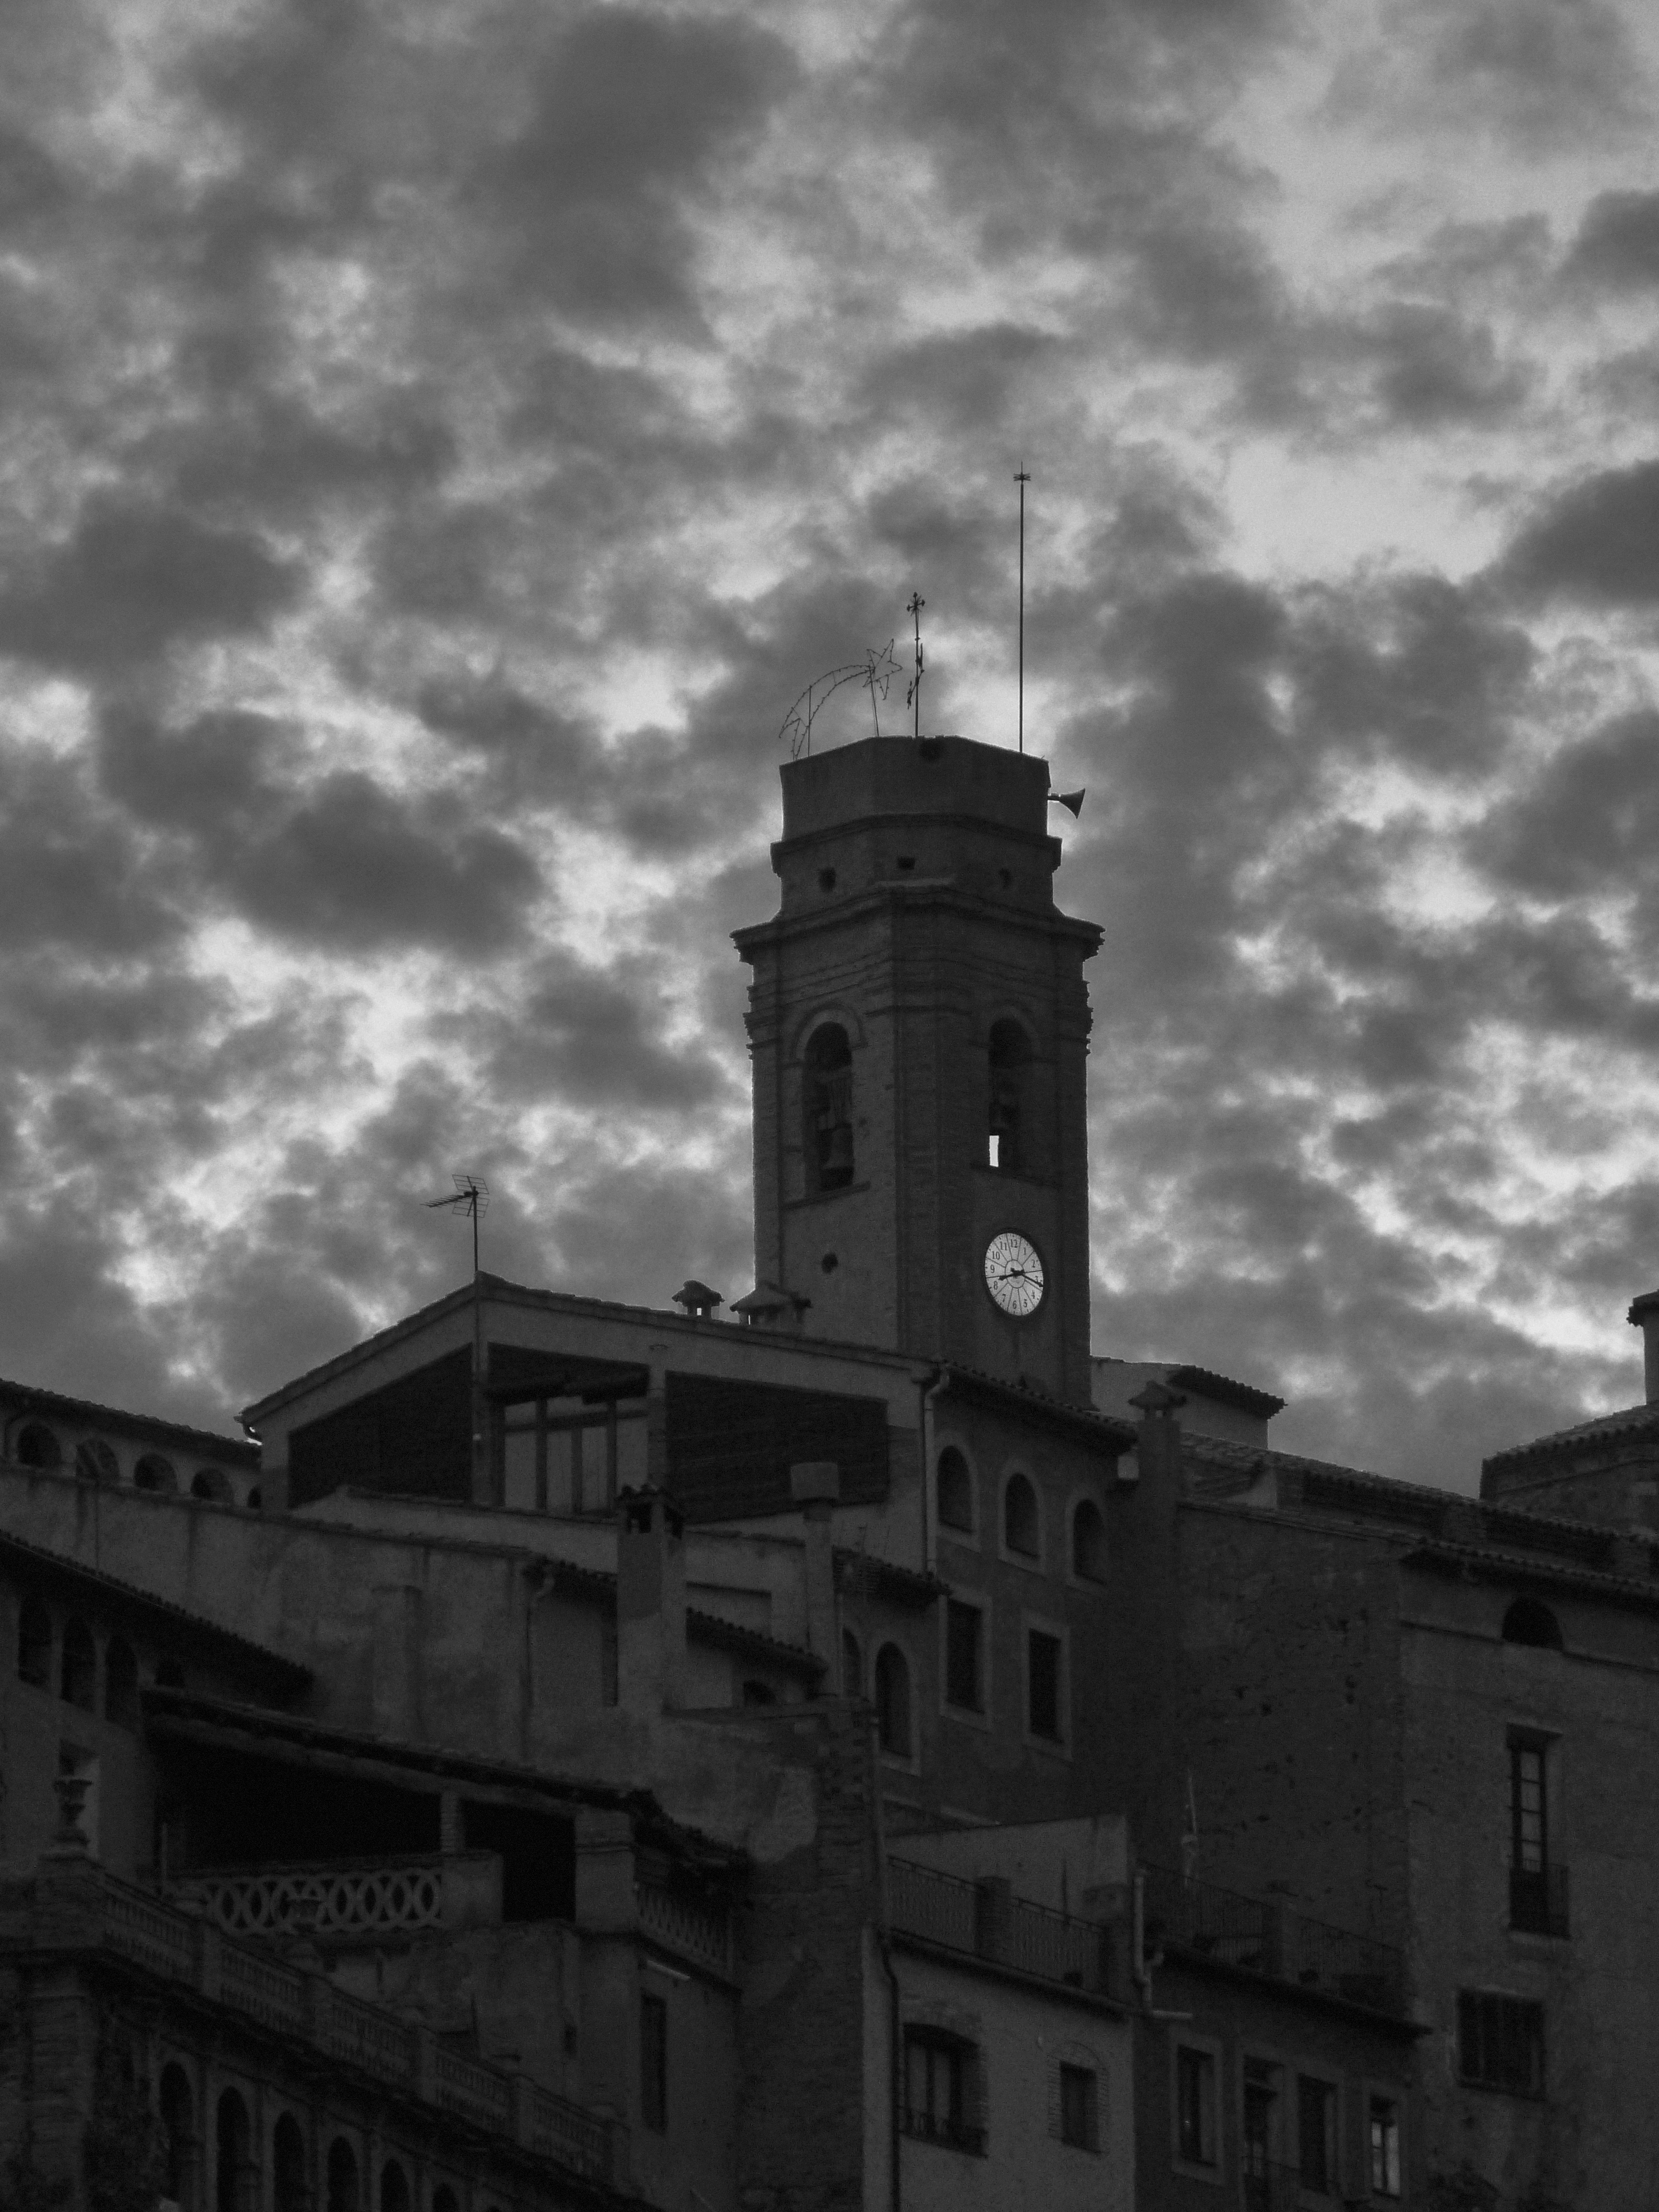
cloud, black and white, sky, sunset, white, old, city, monument, cityscape, evening, construction, tower, darkness, black, monochrome, bell tower, clouds, historical, monochrome photography